Minamoto clan

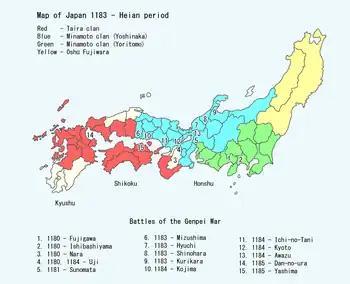
The domain of the Minamoto clan in Japan (1183) during the Genpei War

The protagonist of the classical Japanese novel "The Tale of Genji (The Tale of Minamoto clan)—"Hikaru Genji, was bestowed the name Minamoto for political reasons by his father the emperor and was delegated to civilian life and a career as an imperial officer.